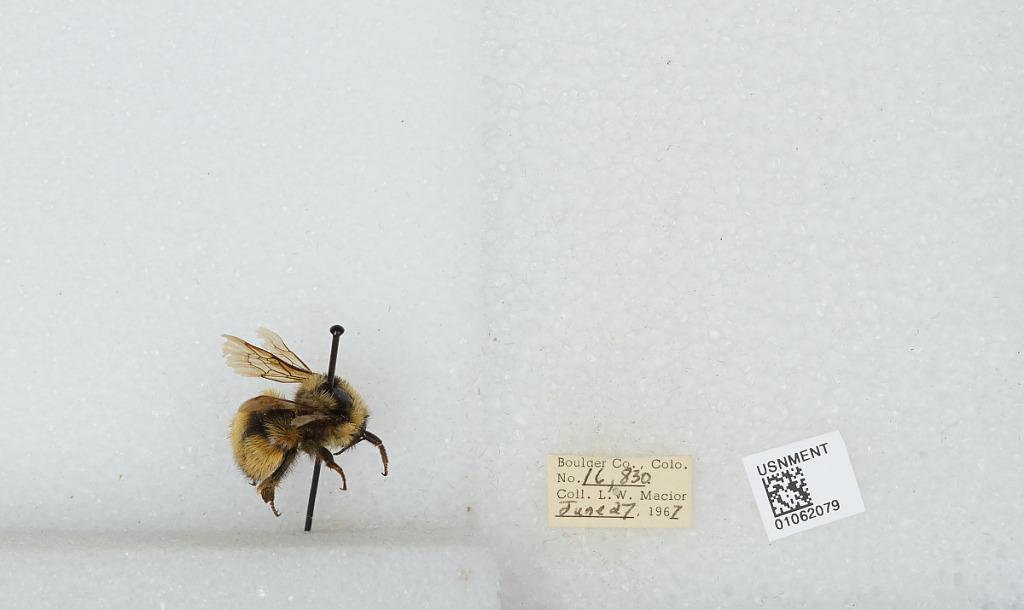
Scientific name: Bombus (Pyrobombus) bifarius Cresson
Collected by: L. Macior
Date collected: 1967-6-27
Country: United States
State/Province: Colorado
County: Boulder
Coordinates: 40.0017, -105.308